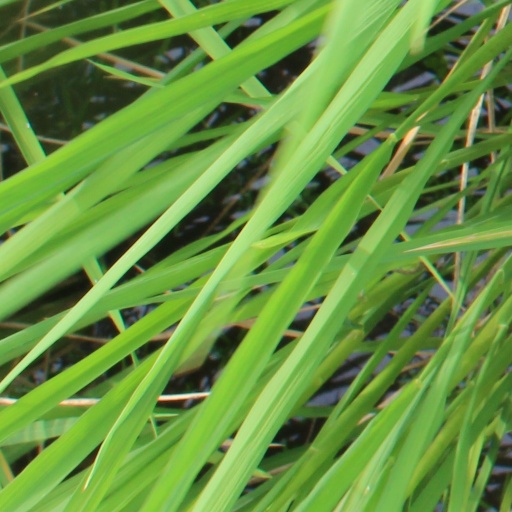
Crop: rice